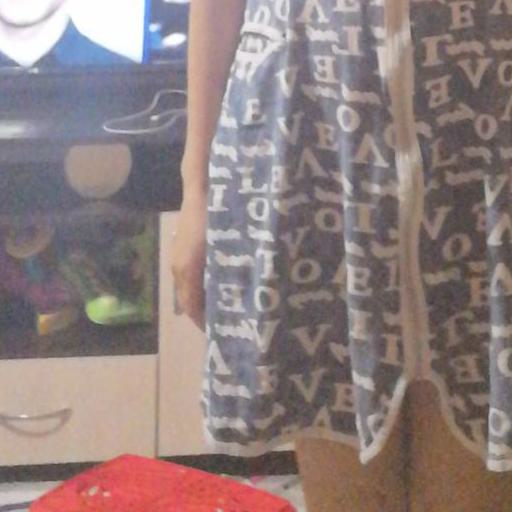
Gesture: no_gesture